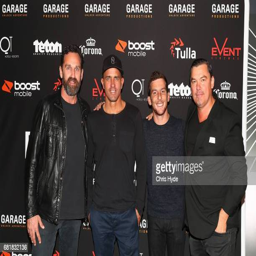
person and actor arrive ahead of the premiere of media genre